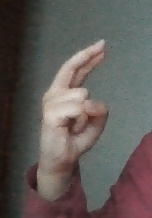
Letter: zay